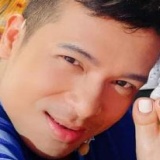
ca sĩ Trương Thế Vinh